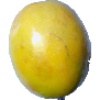
Label: maracuja